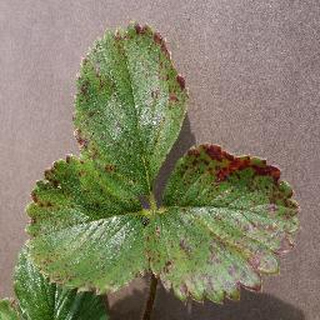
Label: strawberry_leaf_scorch